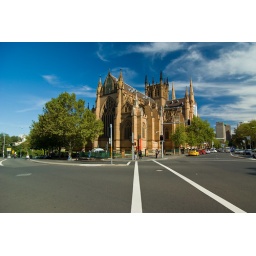
This amazing building is located in College street in the CBD across the road from Hyde Park,